Arthur Foss

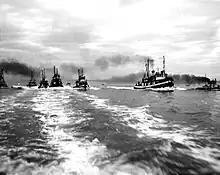
Annual tugboat races have long been held at Puget Sound ports, but became more popular after the success of "Tugboat Annie". After its 1934 rebuild, "Arthur Foss" (second from right) was always the favorite and frequent winner, capable of up to 13 knots. This photograph was taken in 1940 on Commencement Bay.

In 1904, "Wallowa" was purchased by lumber baron Mike Earles, owner of Puget Sound Mill & Timber Company (PSM & T Co.), based at Port Angeles. For the next 25 years, the tug towed log rafts from the Port Crescent "booming grounds" on the Olympic Peninsula to sawmills in Bellingham. At some point shortly after acquiring "Wallowa", Earles had the tug refitted and re-powered with a new boiler and a new vertical double-expansion steam engine to replace the worn and obsolete inclined "bilge engines" originally fitted to the old "Donald". "Wallowa" emerged from the refit with much more power and towing capability than before. It performed reliable work for the PSM & T Co. without any significant layups, except for a rebuild of the main deckhouse following a fire in 1927. During this period the vessel was mostly under the command of Captain Frank Harrington.